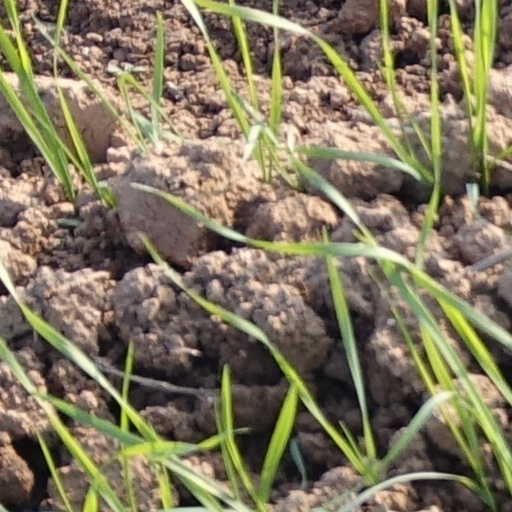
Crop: wheat